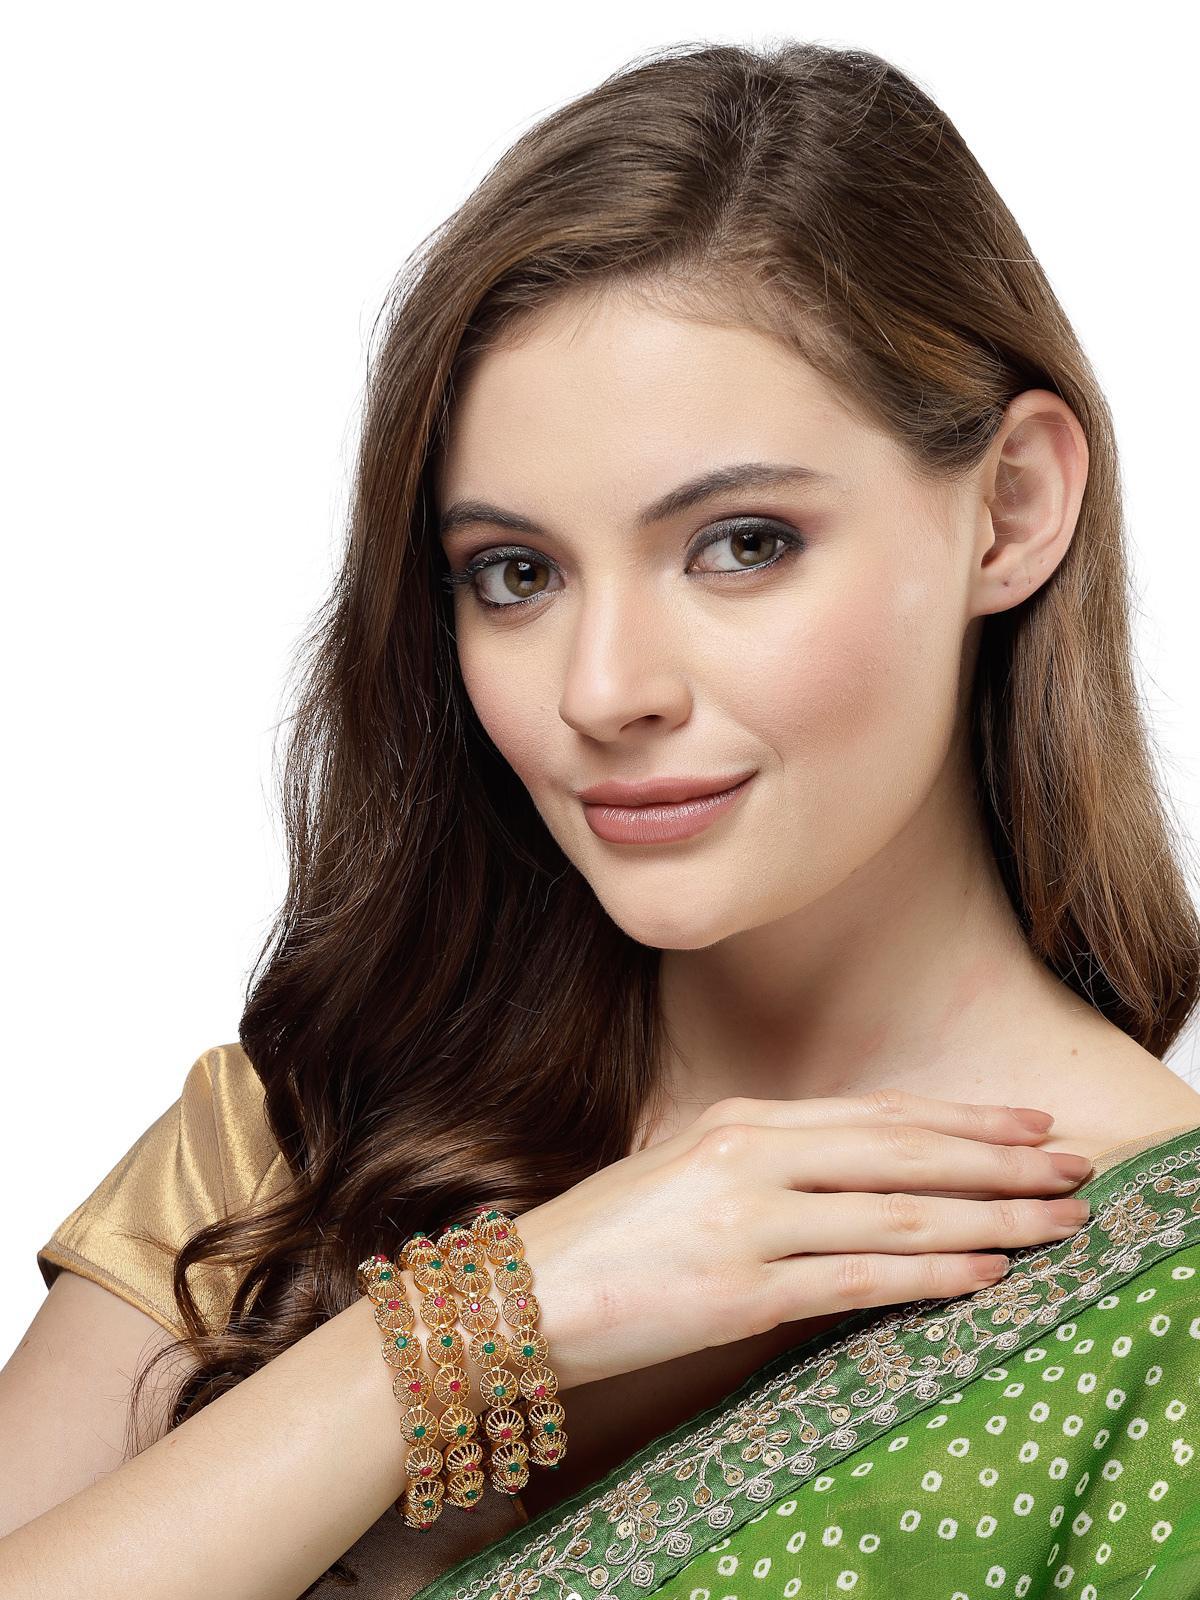
Sukkhi Indian Classic Gold Plated Red And Green Bracelet Bangle Set Jewellery for Women & Girls | Set of 4 Latest Design | Birthday Anniversary Gift for Women|B105888_2.8
Type: Bracelets & Bangles
Brand: Sukkhi
Price: Rs. 332
 Embrace timeless elegance with the Sukkhi Indian Classic Gold Plated Bracelet Bangle Set for Women & Girls. This set of four exudes traditional charm with a rich combination of red and green, showcasing the latest design trends. The gold-plated finish adds an opulent touch to any ensemble. Sized at 2.4, 2.6 and 2.8, these bracelets make for a perfect birthday or anniversary gift, celebrating cultural richness and timeless beauty for the special women in your life with a set that's both classic and versatile.Disclaimer:There may be slight variation in shade and colour due to photographic effects and monitor settings
Included: 4 Bangles